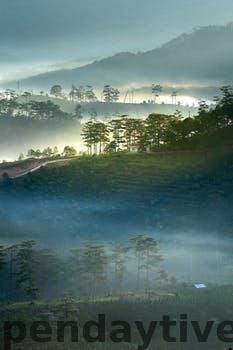
Label: Watermark